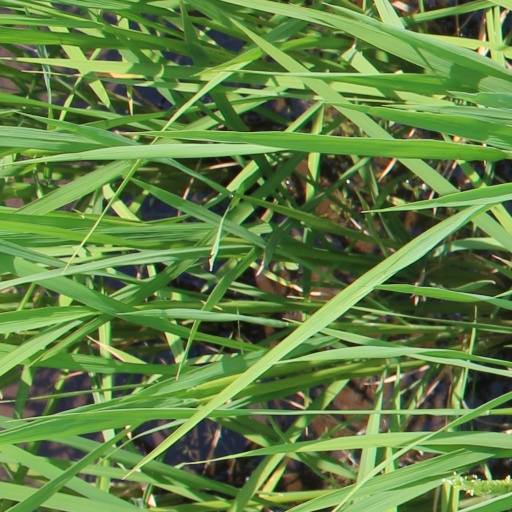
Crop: rice